Motorcycle accessories

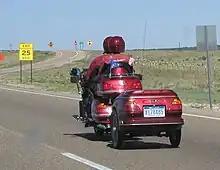
A trailer being towed by a motorcycle

A trailer hitch or tow hitch is a device mounted on a motorcycle that enables it to tow a motorcycle trailer. Legislation often restricts them to carrying baggage and not passengers.